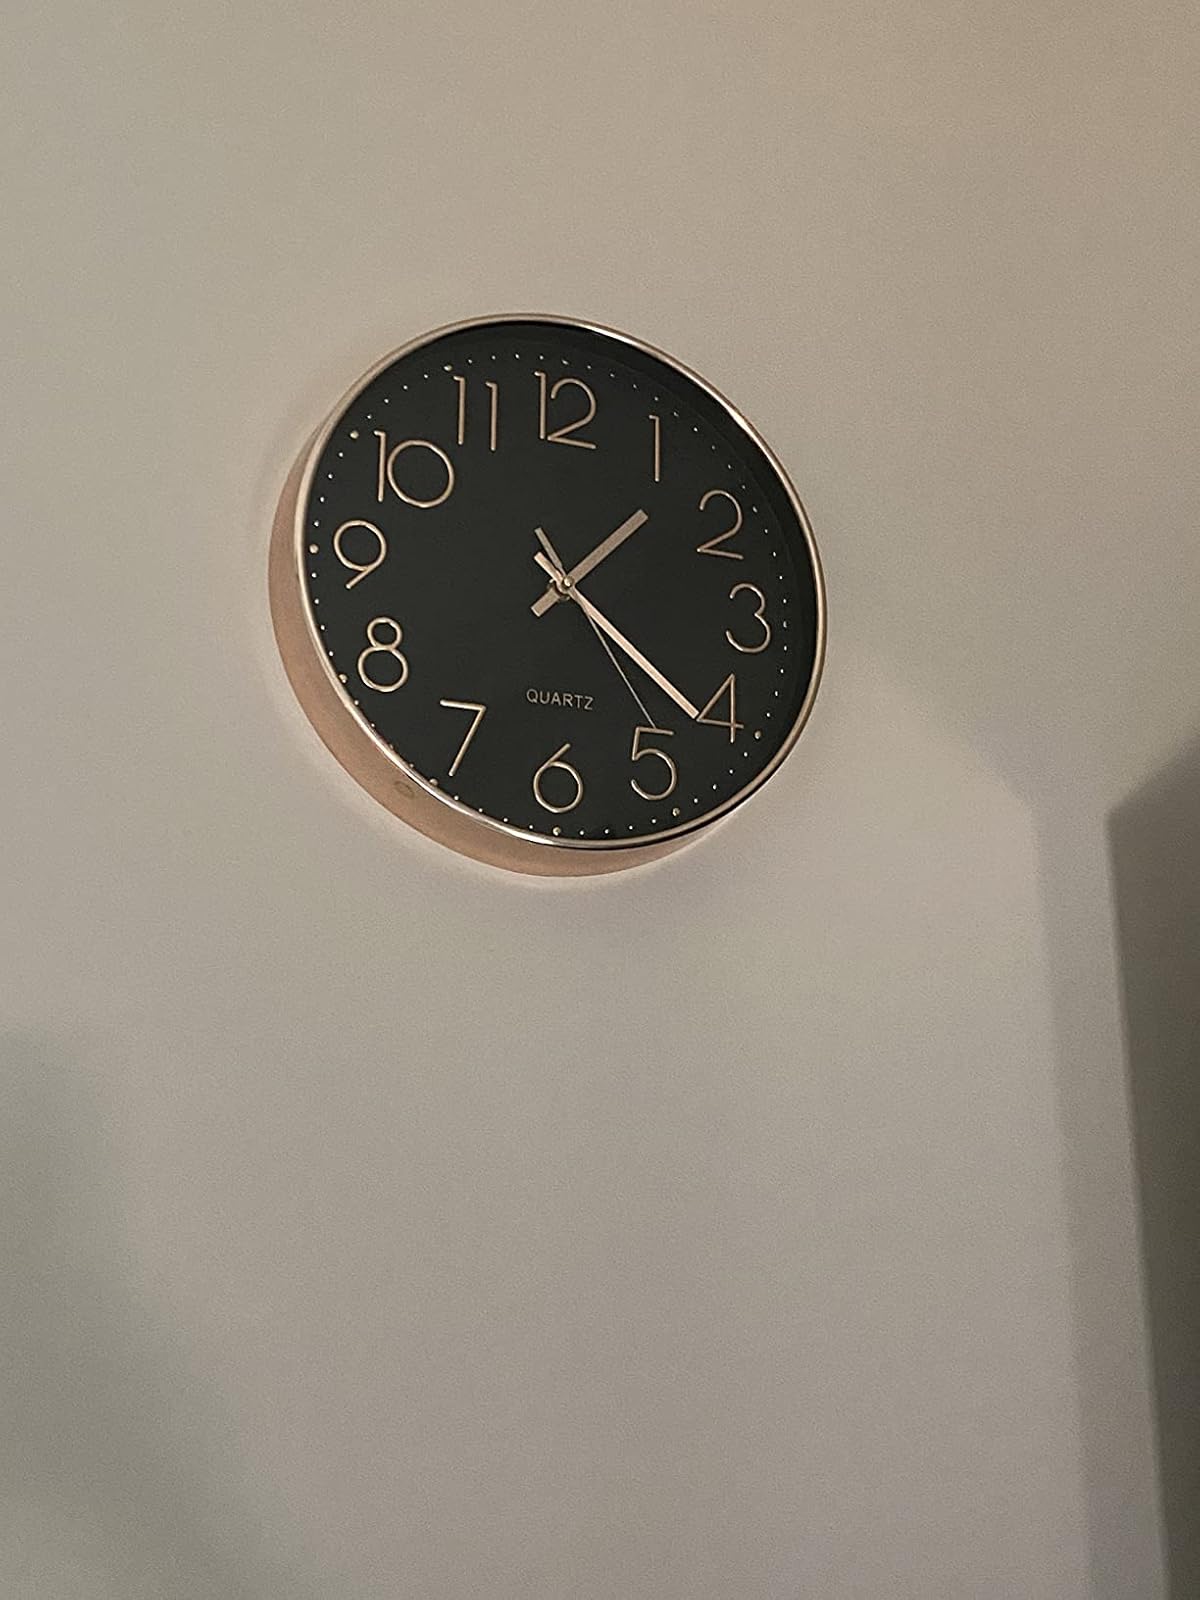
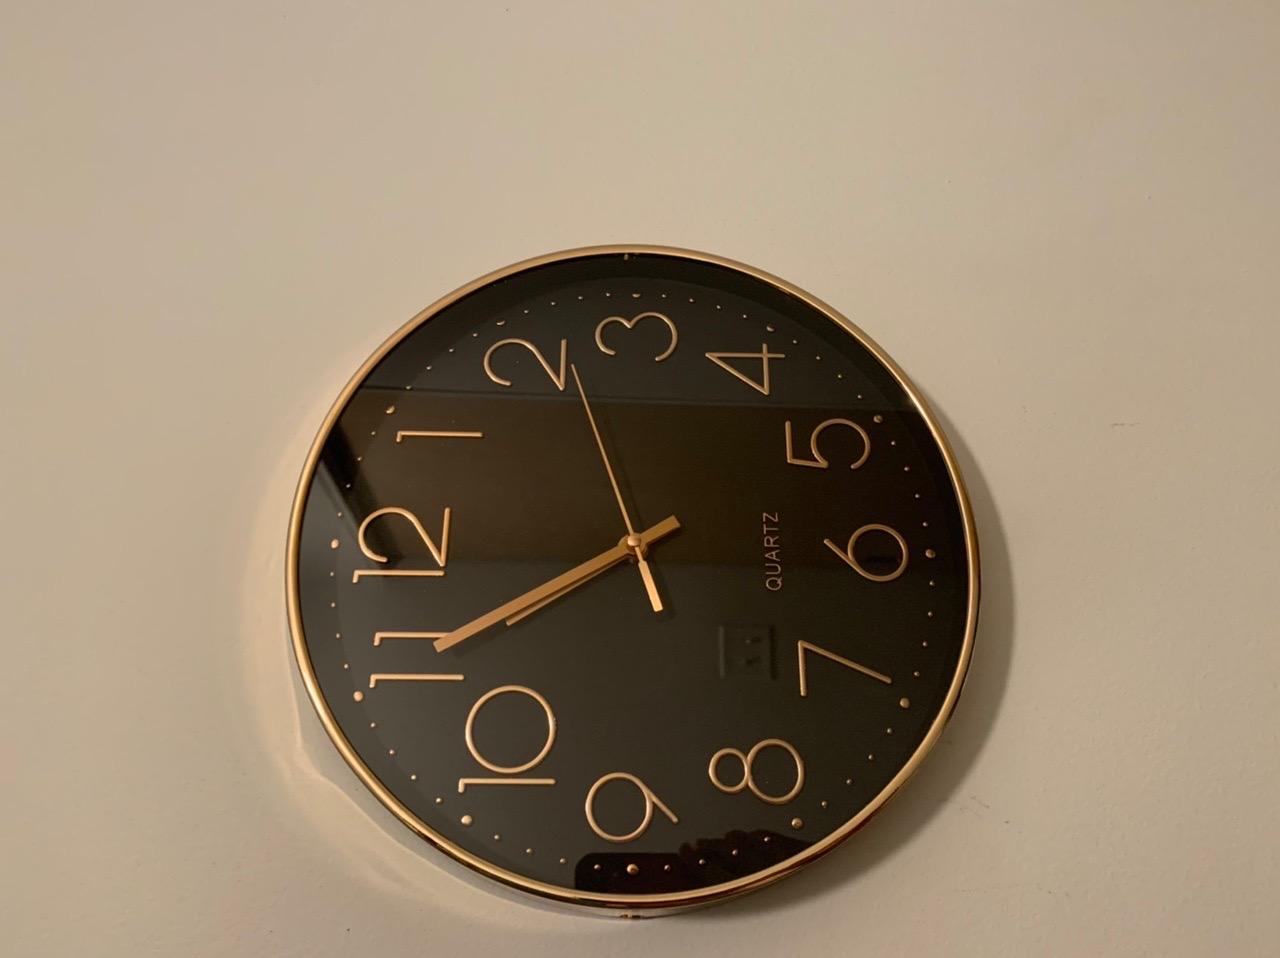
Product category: clock
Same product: yes